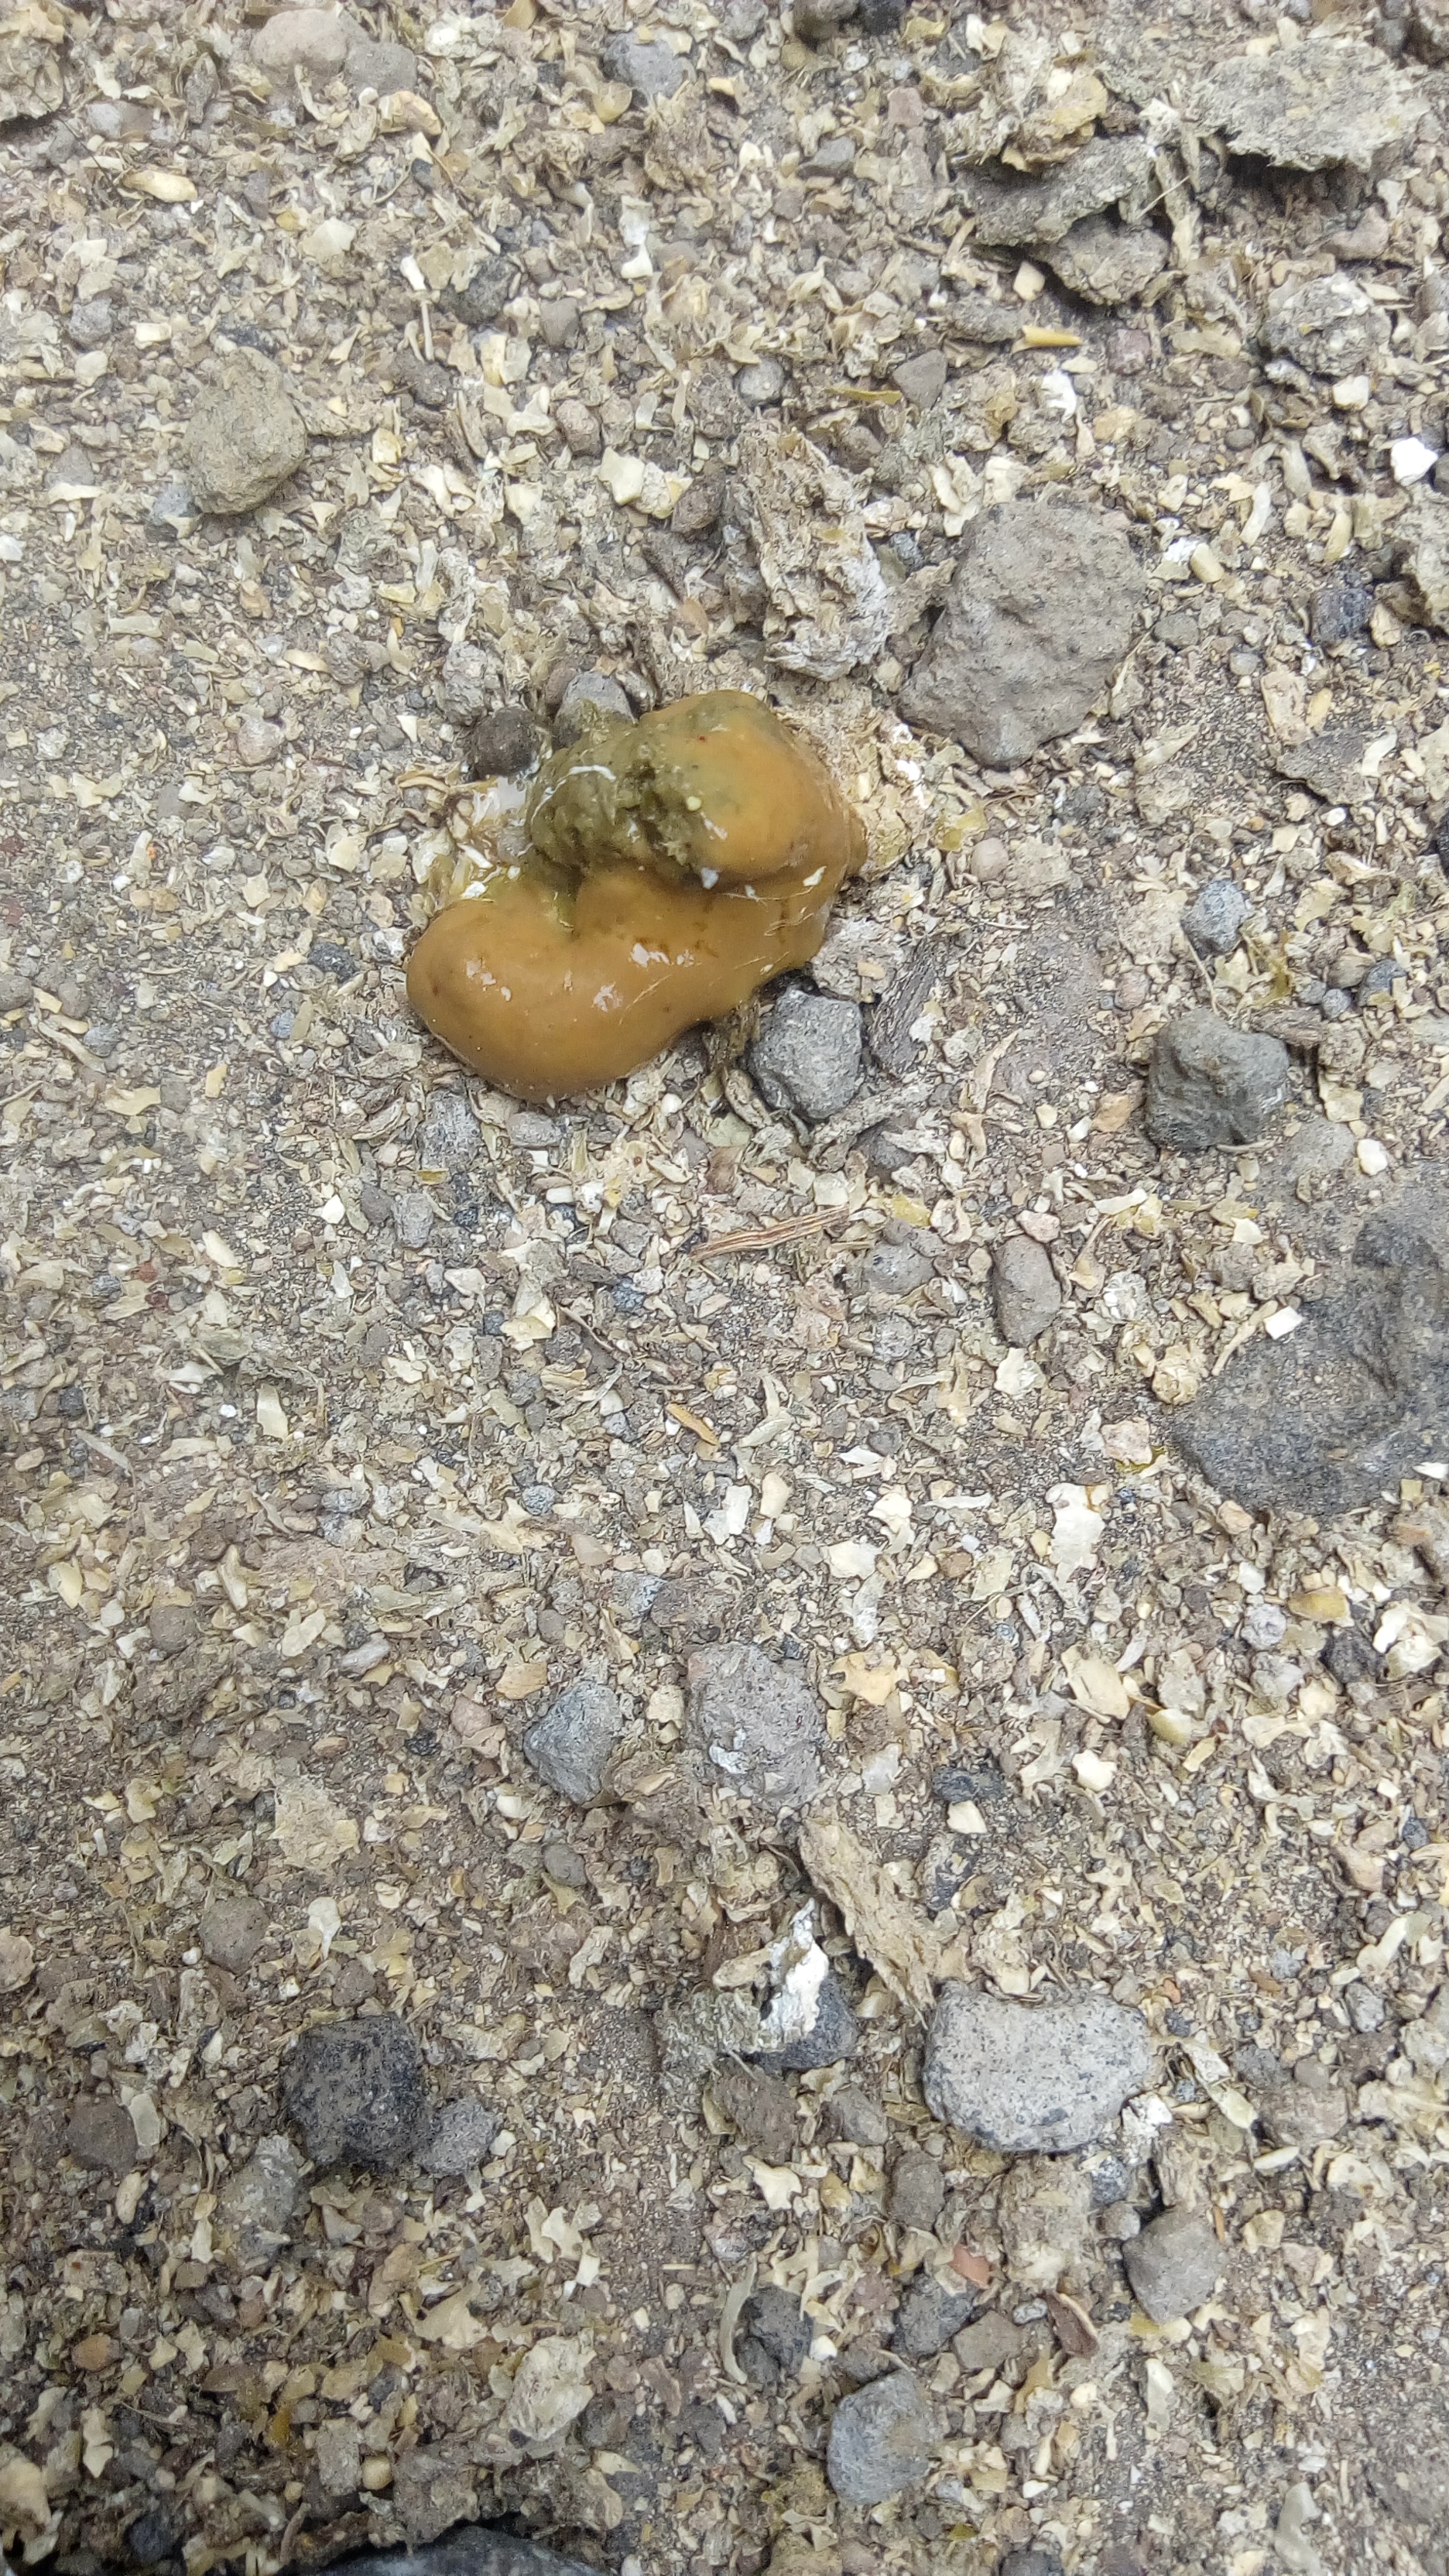
PCR-confirmed diagnosis: Coccidiosis